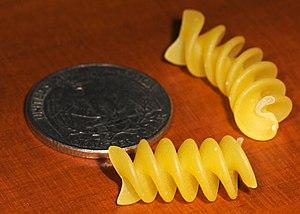
Pâtes rotini non cuites. Italiano: Rotini non cotti.
Les pâtes alimentaires se distinguent par leur forme et par leur composition. Elles peuvent être faites exclusivement de farine de blé, mais aussi avec ajout d'œufs, selon les traditions et les régions. Chacune est souvent associée à une préparation en particulier, selon son temps de cuisson, sa consistance, sa capacité à retenir la sauce, et la facilité avec laquelle on peut la manger. La sauce à l'amatriciana, par exemple, ne se mange pas avec des pâtes cheveux d'ange, mais avec des bucatini.